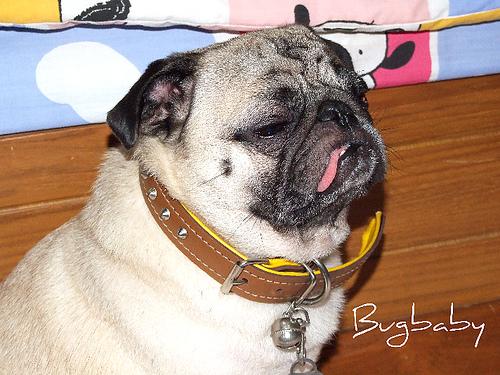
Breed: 798-n000130-pug